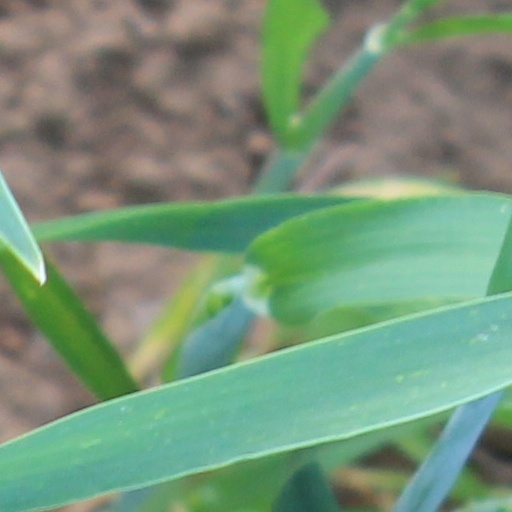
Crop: wheat